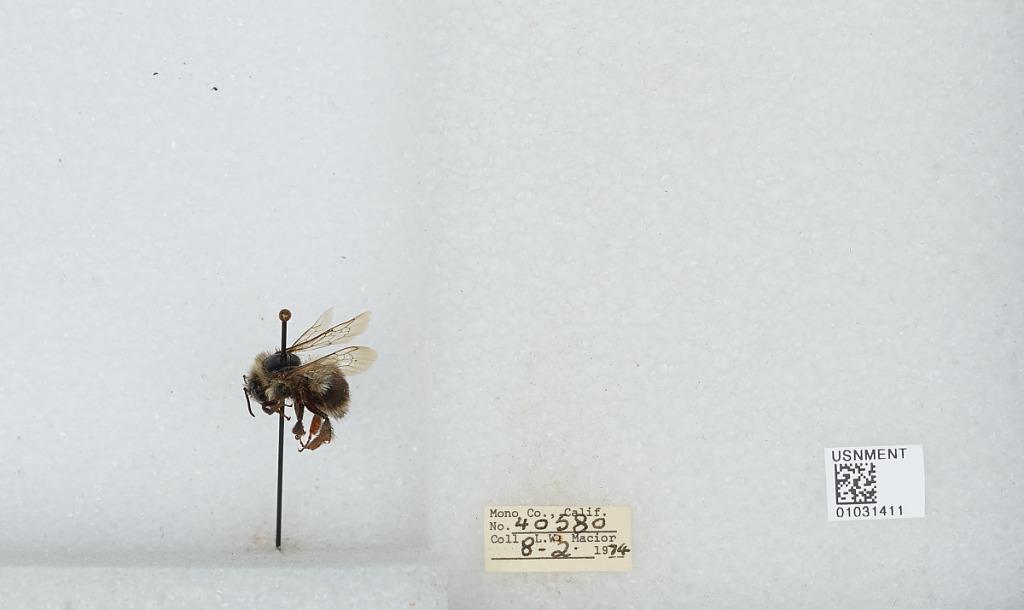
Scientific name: Bombus (Cullumanobombus) rufocinctus Cresson
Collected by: L. Macior
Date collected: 1974-8-2
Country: United States
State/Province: California
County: Mono
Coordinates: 37.92, -118.87